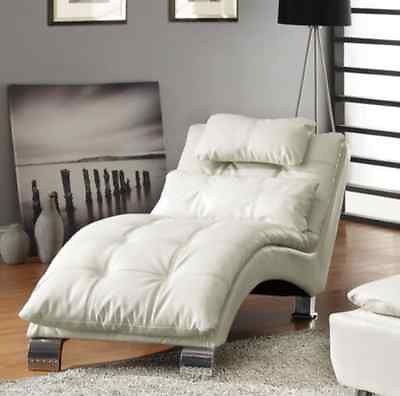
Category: sofa